Analogue filter

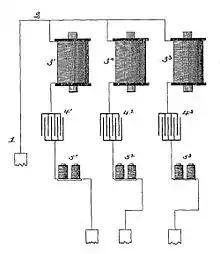
Hutin and Leblanc's multiple telegraph filter of 1891 showing the use of resonant circuits in filtering.

By the 1890s electrical resonance was much more widely understood and had become a normal part of the engineer's toolkit. In 1891 Hutin and Leblanc patented an FDM scheme for telephone circuits using resonant circuit filters. Rival patents were filed in 1892 by Michael Pupin and John Stone Stone with similar ideas, priority eventually being awarded to Pupin. However, no scheme using just simple resonant circuit filters can successfully multiplex (i.e. combine) the wider bandwidth of telephone channels (as opposed to telegraph) without either an unacceptable restriction of speech bandwidth or a channel spacing so wide as to make the benefits of multiplexing uneconomic.